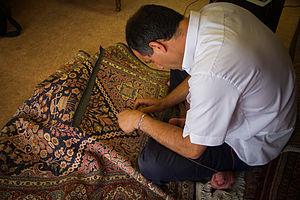
Atelier de restauration de tapis anciens «De fil en aiguille» à Strasbourg. www.ateliertapis.com
Le tapis persan est un élément essentiel et une des manifestations les plus distinguées de la culture et de l'art persans, dont les origines remontent à l'âge du bronze.